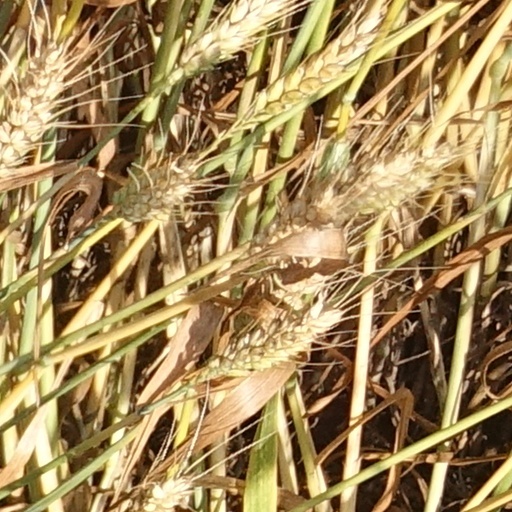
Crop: wheat